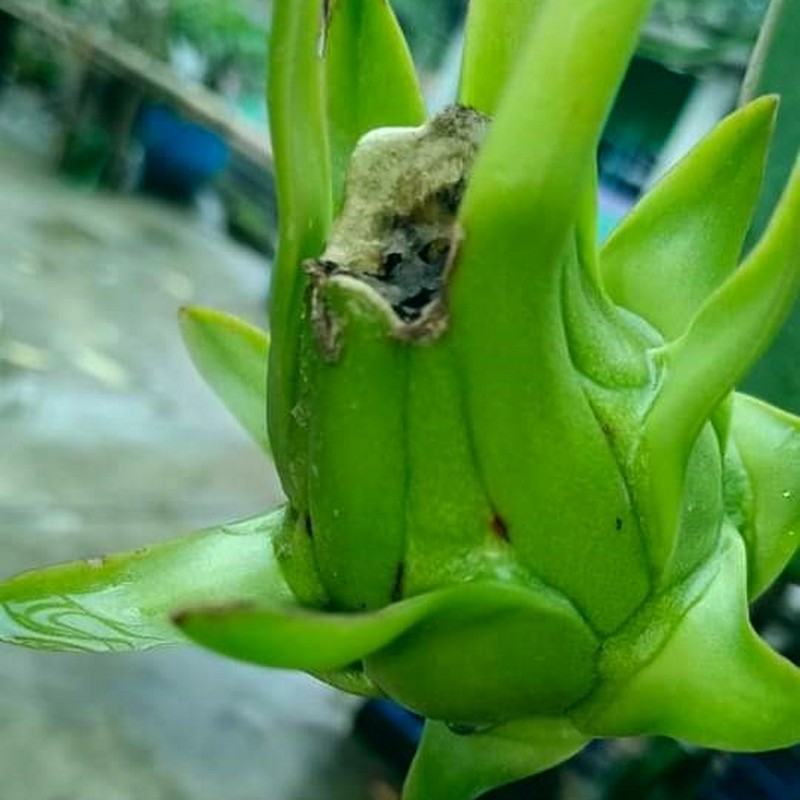
Label: Immature Dragon Fruit